Stéphane Bédard

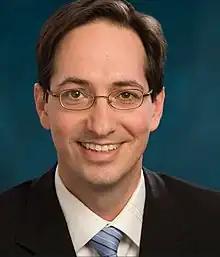

Stéphane Bédard (born 11 March 1968) is a Canadian lawyer and politician. Bédard was interim leader of the Parti Québécois from 2014 to 2015. He was the Member of the National Assembly of Quebec for the provincial riding of Chicoutimi. He was chosen as interim parliamentary leader by the PQ caucus on April 10, 2014, following the PQ government's defeat in the 2014 general election and the resignation of Pauline Marois and officially became Leader of the Opposition when the legislature resumed on April 23, 2014. He officially became acting leader of the party on June 7, 2014, when Marois' resignation took effect at Parti Québécois Council of Presidents. He held the position until Pierre Karl Péladeau was elected party leader in the Parti Québécois leadership election held on May 15, 2015. He resigned from the legislature and the Parti Québécois on October 22, 2015.